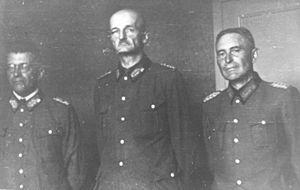
Werner von Erdmannsdorff était un général allemand de la Wehrmacht pendant la Seconde Guerre mondiale. Il fut récipiendaire de la Croix de chevalier de la croix de Fer.